Protests against the war in Afghanistan

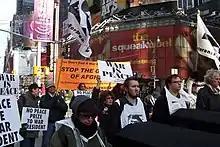
Protest against the war in Afghanistan in New York City, December 10, 2009

On September 20, 2008, thousands of people in France and Germany took to the streets calling for soldiers deployed in Afghanistan to be brought home. More than 5,000 people took to the streets in the German cities of Berlin and Stuttgart to protest against the decision to prolong the deployment of German troops in Afghanistan. According to police estimates, over 3,300 people in Berlin, and over 2,000 people in Stuttgart took part in the rallies, while event organizers put the total figure at 7,000 people.